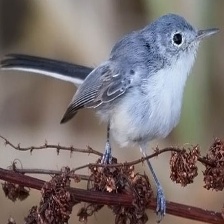
Species: BLUE GRAY GNATCATCHER
Scientific name: POLIOPTILA CAERULEA